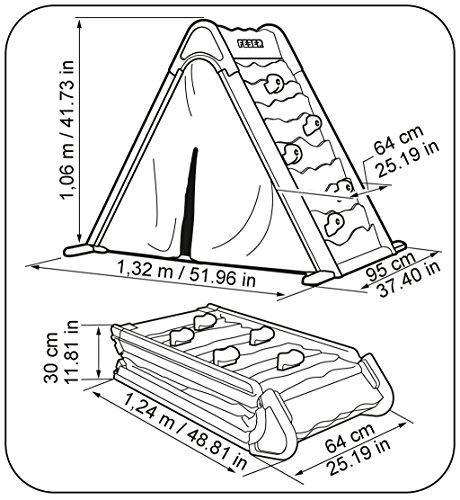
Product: Feber 800011400 Play and Fold Activity House 3 in 1 – Playset - Easy to Store – Indoor and Outdoor, Multicolor
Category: Toys & Games | Sports & Outdoor Play | Playhouses
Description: FEBER Play and Fold is triple fun: climbing wall, house, and white board for children from 2 years old.
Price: $148.91
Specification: ProductDimensions:42.5x8.5x26.6inches|ItemWeight:23.8pounds|ShippingWeight:30.1pounds(Viewshippingratesandpolicies)|ASIN:B071SHM4B7|Itemmodelnumber:Play&FoldActivityHouse3in1|Manufacturerrecommendedage:24months-6years